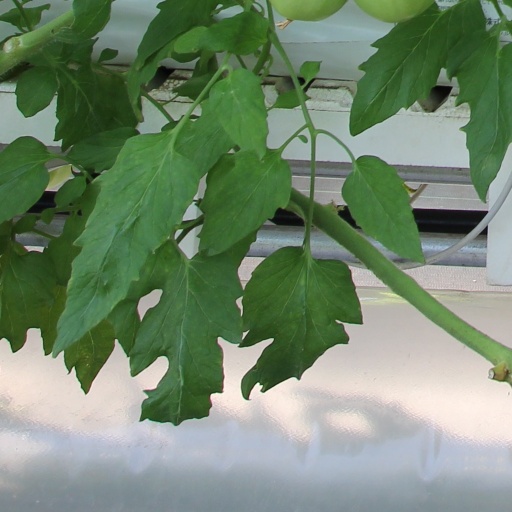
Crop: tomato